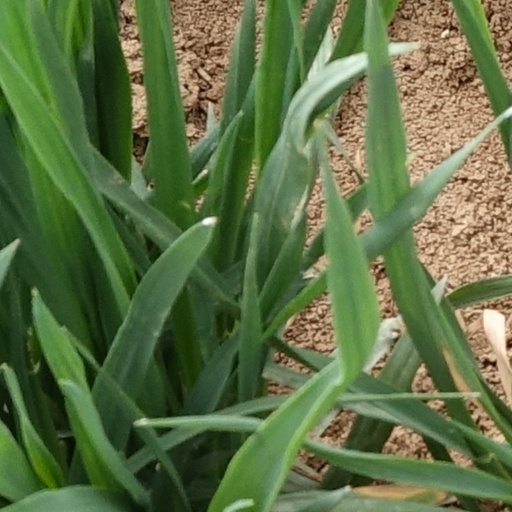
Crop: wheat